Fishpond Wood and Beverley Meads

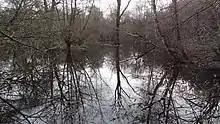
One of the Fishponds

Fishpond Wood lies adjacent to Warren Farm, and its wetlands are surrounded by old oak-hazel woodland. Around half of the hazel trees in the wood have been managed by coppicing again, although recent regeneration has been poorer, possibly owing to increasing numbers of rabbits and the arrival of muntjac deer. The ponds support a range of amphibians, including frogs (numbering around a thousand), toads and newts, as well as dragonflies and damselflies during the summer months.